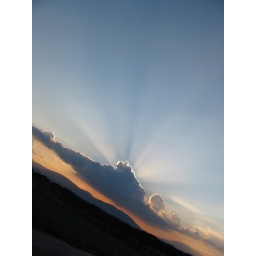
Big dark cloud in the sky